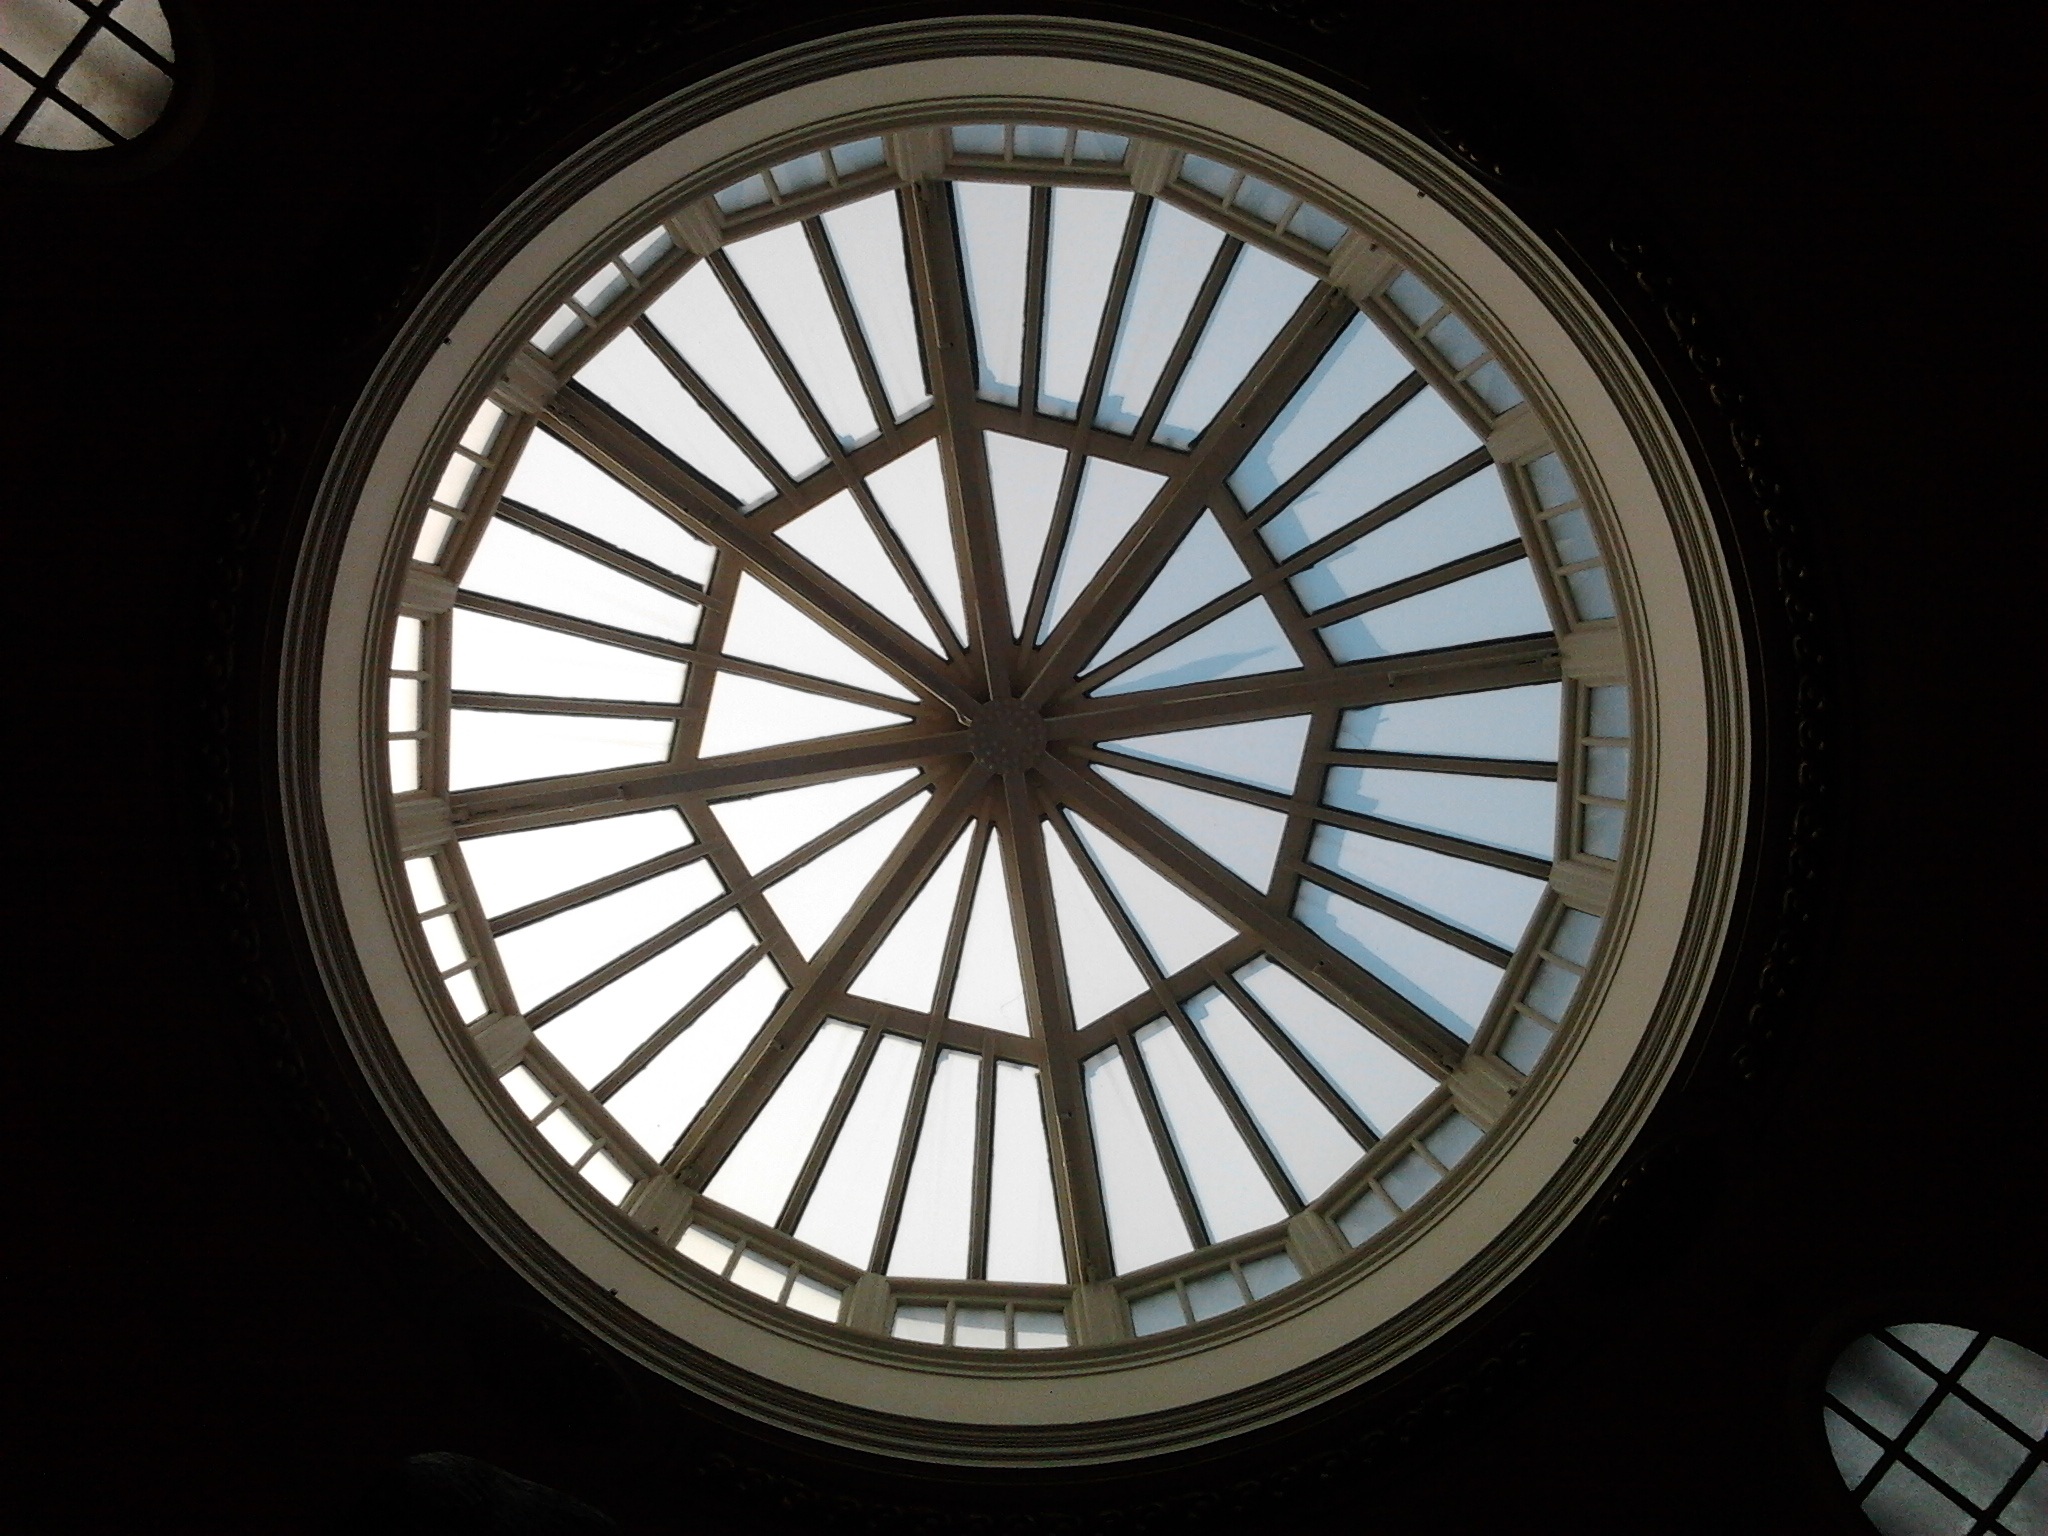
light, wheel, spiral, window, glass, roof, ceiling, spoke, lighting, tire, circle, design, symmetry, rim, dome, shape, hubcap, daylighting, bicycle wheel